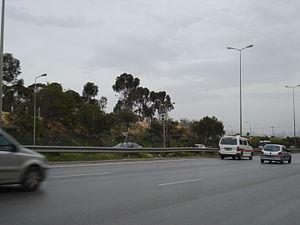
RR22 (Route régionale n°22) et radar automatique, Tunis, Tunisie
RR22, abréviation de route régionale affectée du numéro 22, est un axe routier secondaire de Tunisie qui relie, à Tunis, la rue de la République à la route nationale 1 et à l'autoroute A1.